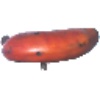
Label: Banana Red 1